Prince Friedrich Christian of Schaumburg-Lippe

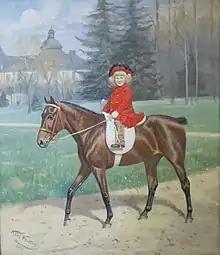
Prince Friedrich Christian 4 years old. Portrait by Karl Volkers, 1910.

Prince Friedrich Christian of Schaumburg-Lippe was the eighth and youngest son of Georg, the reigning Prince of Schaumburg-Lippe, and his consort Princess Marie Anne of Saxe-Altenburg. During the German Revolution of 1918–19, Friedrich's brother Adolf II was the "last German prince forced to abdicate... With regard to his property, the prince [Adolf II] and the small state divided it half and half. Enough money therefore remained for him to throw full handfuls out the window." As a consequence of this compromise, and the fact that the family's wealth historically came from land and investments in Eastern Europe, the Schaumburg-Lippes were decidedly better off than many other royal families – they were even allowed to maintain their residence at Schloss Bückeburg.